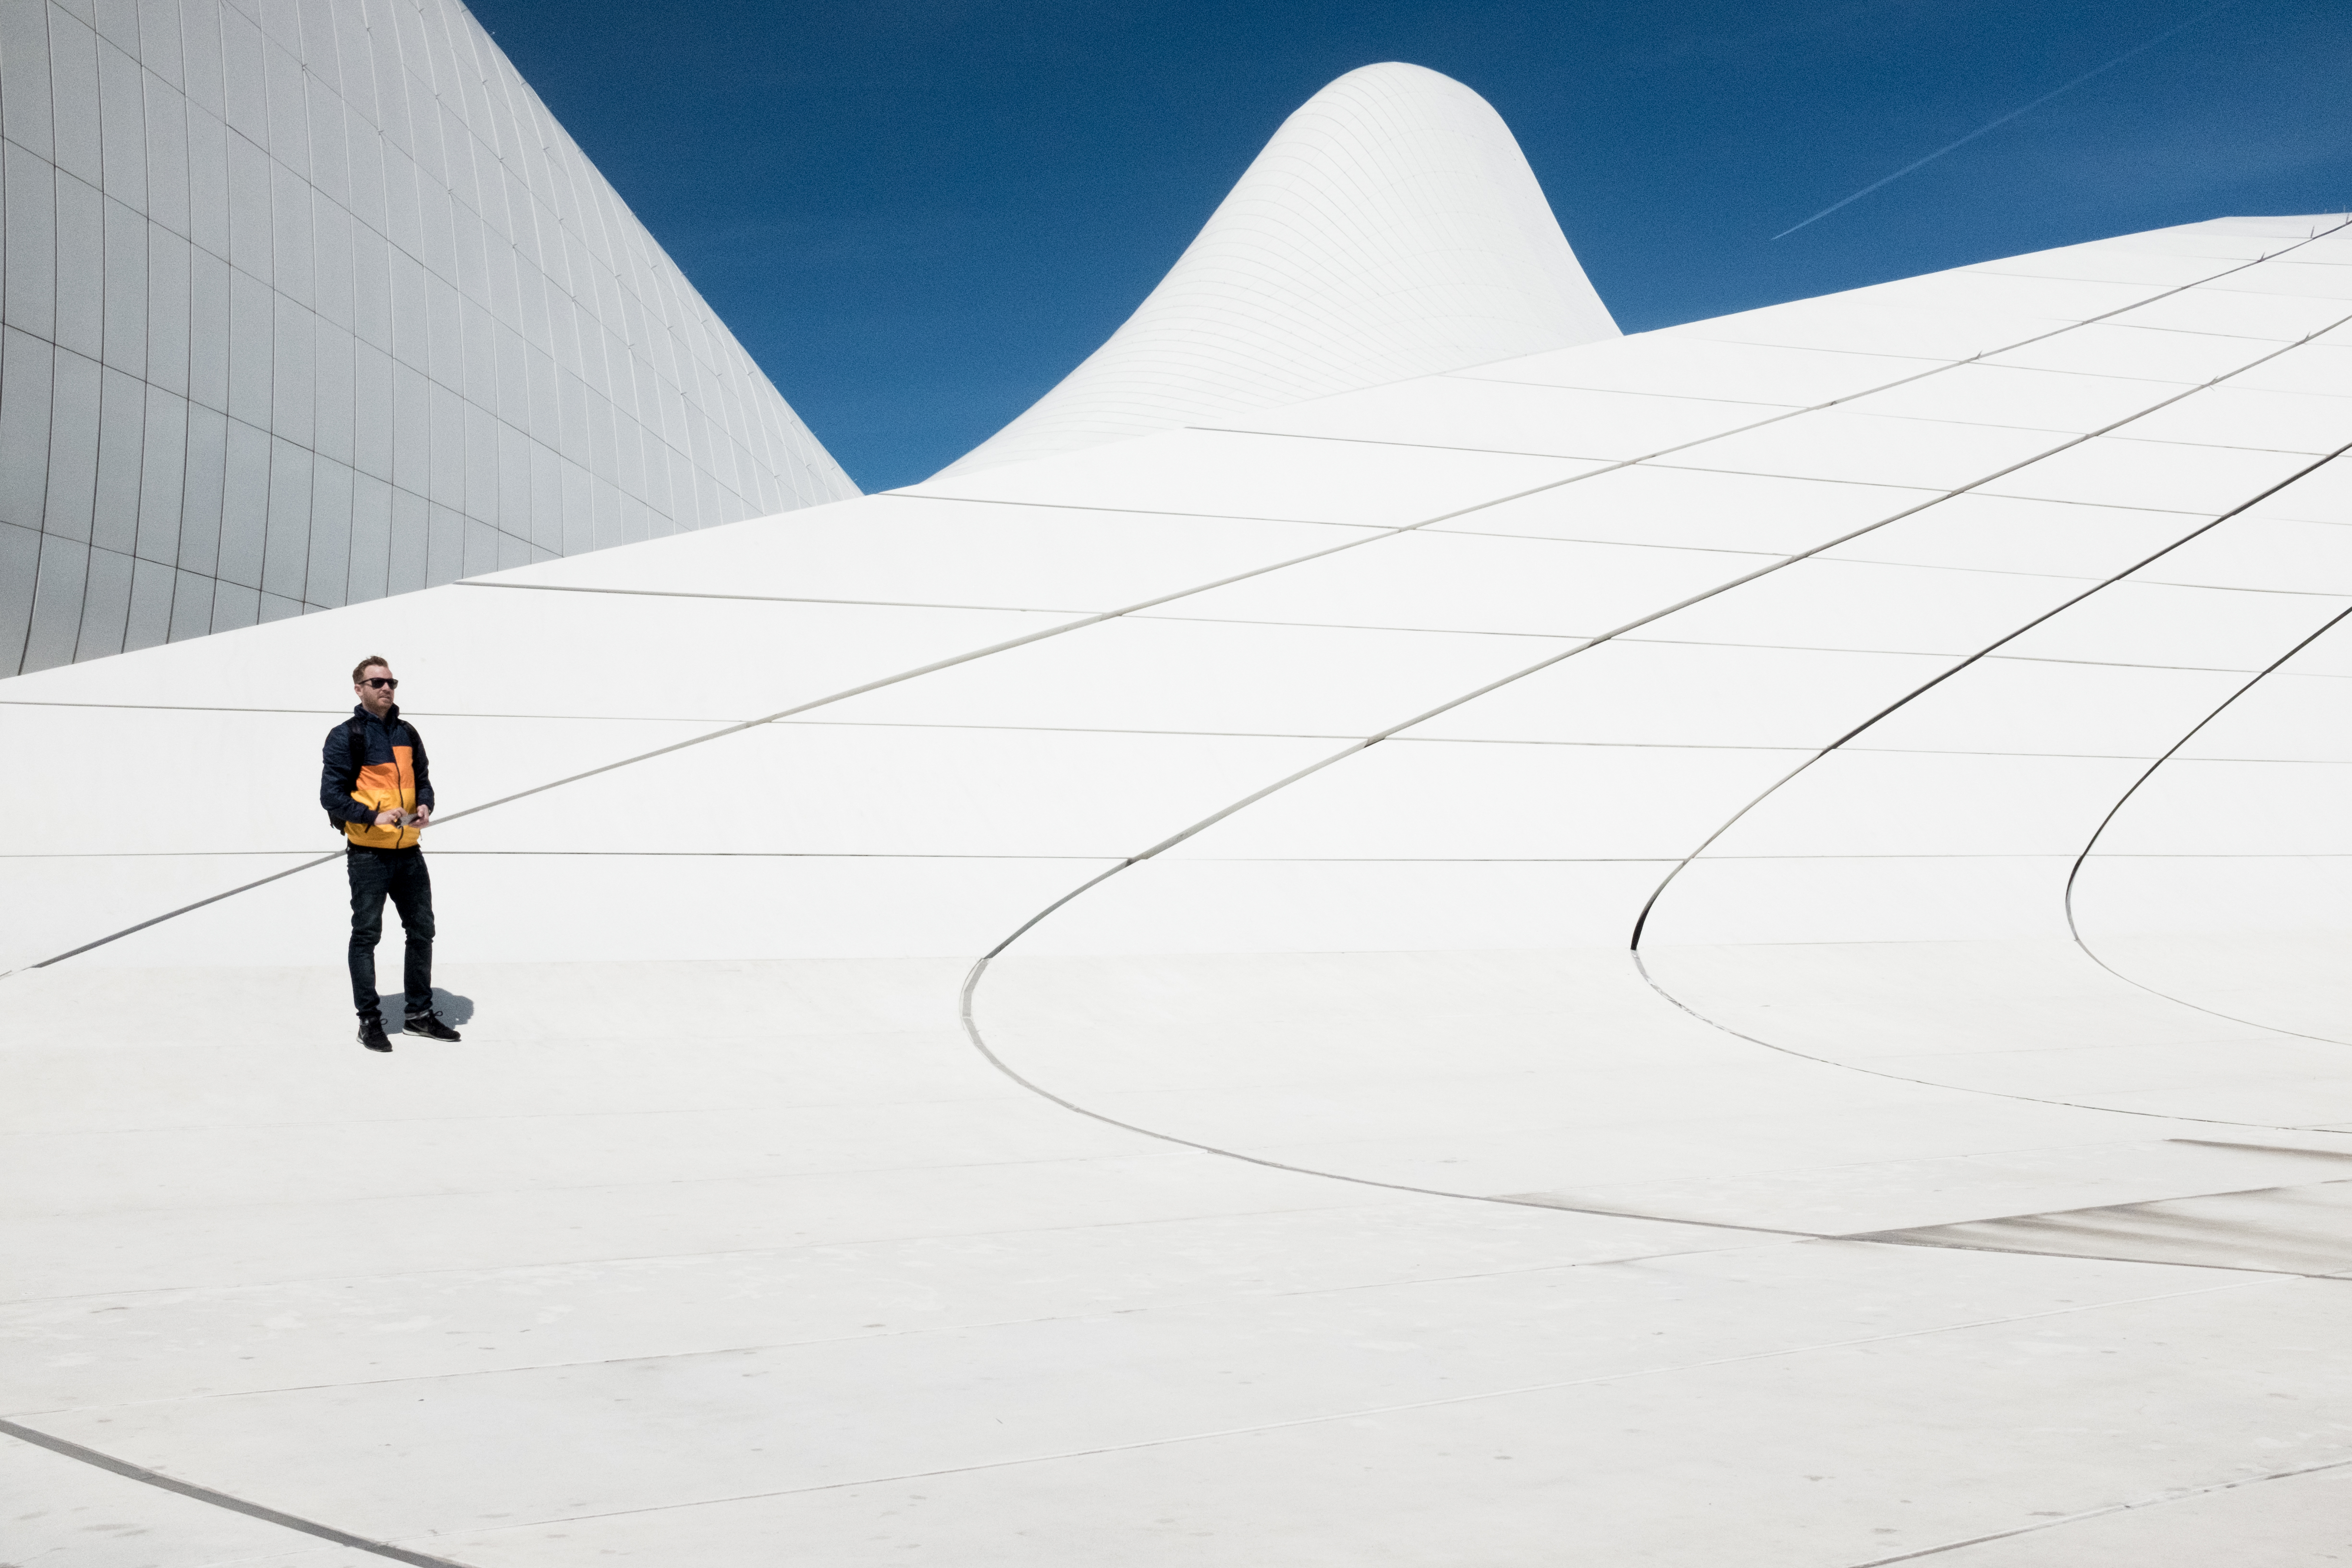
wing, white, line, flight, footwear, shape, atmosphere of earth